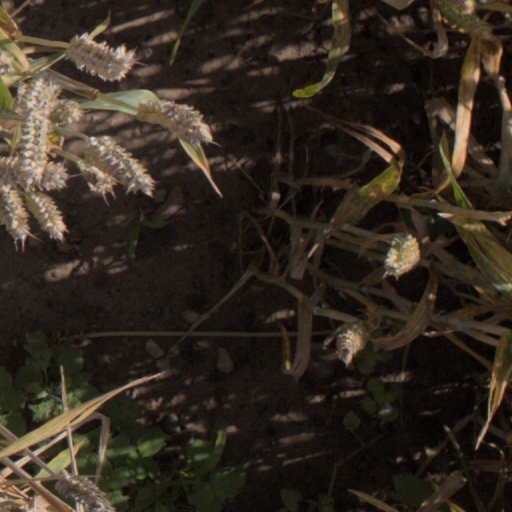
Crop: wheat